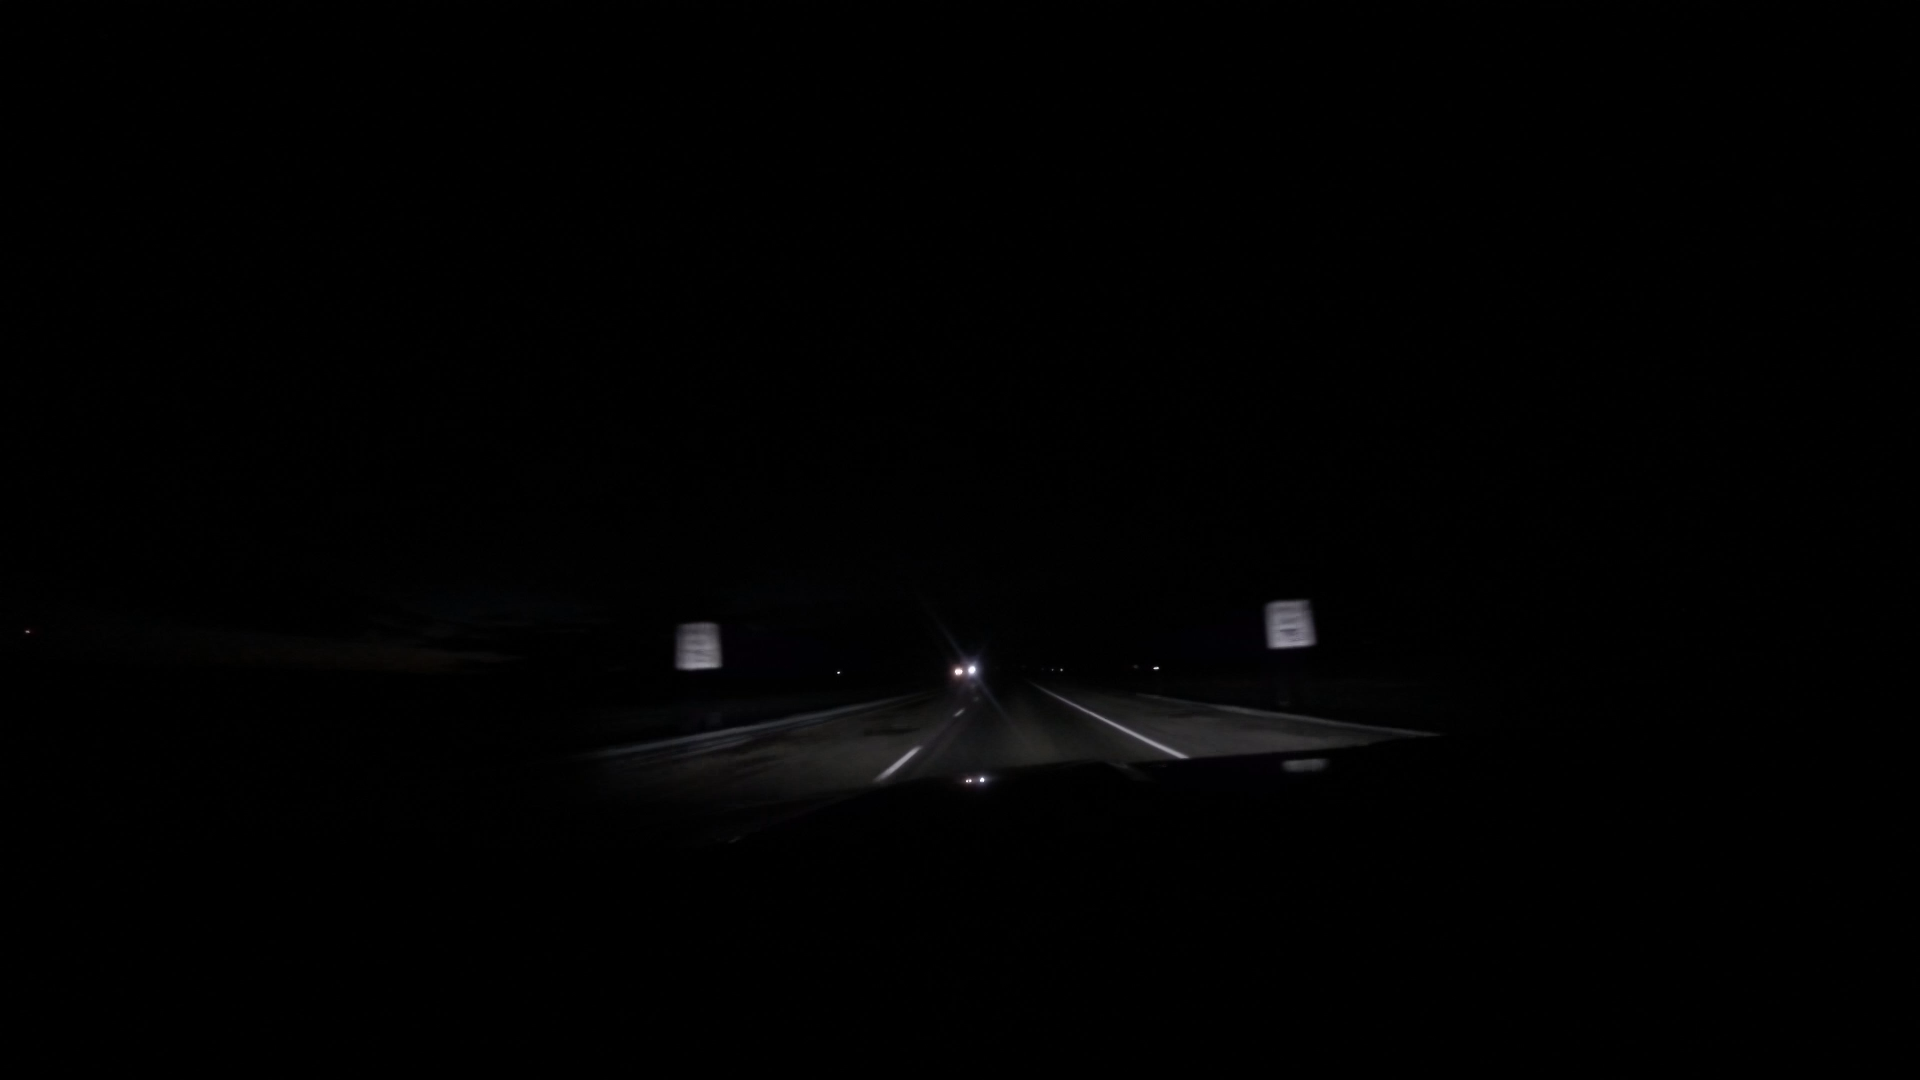
Speed limit sign label: mph75